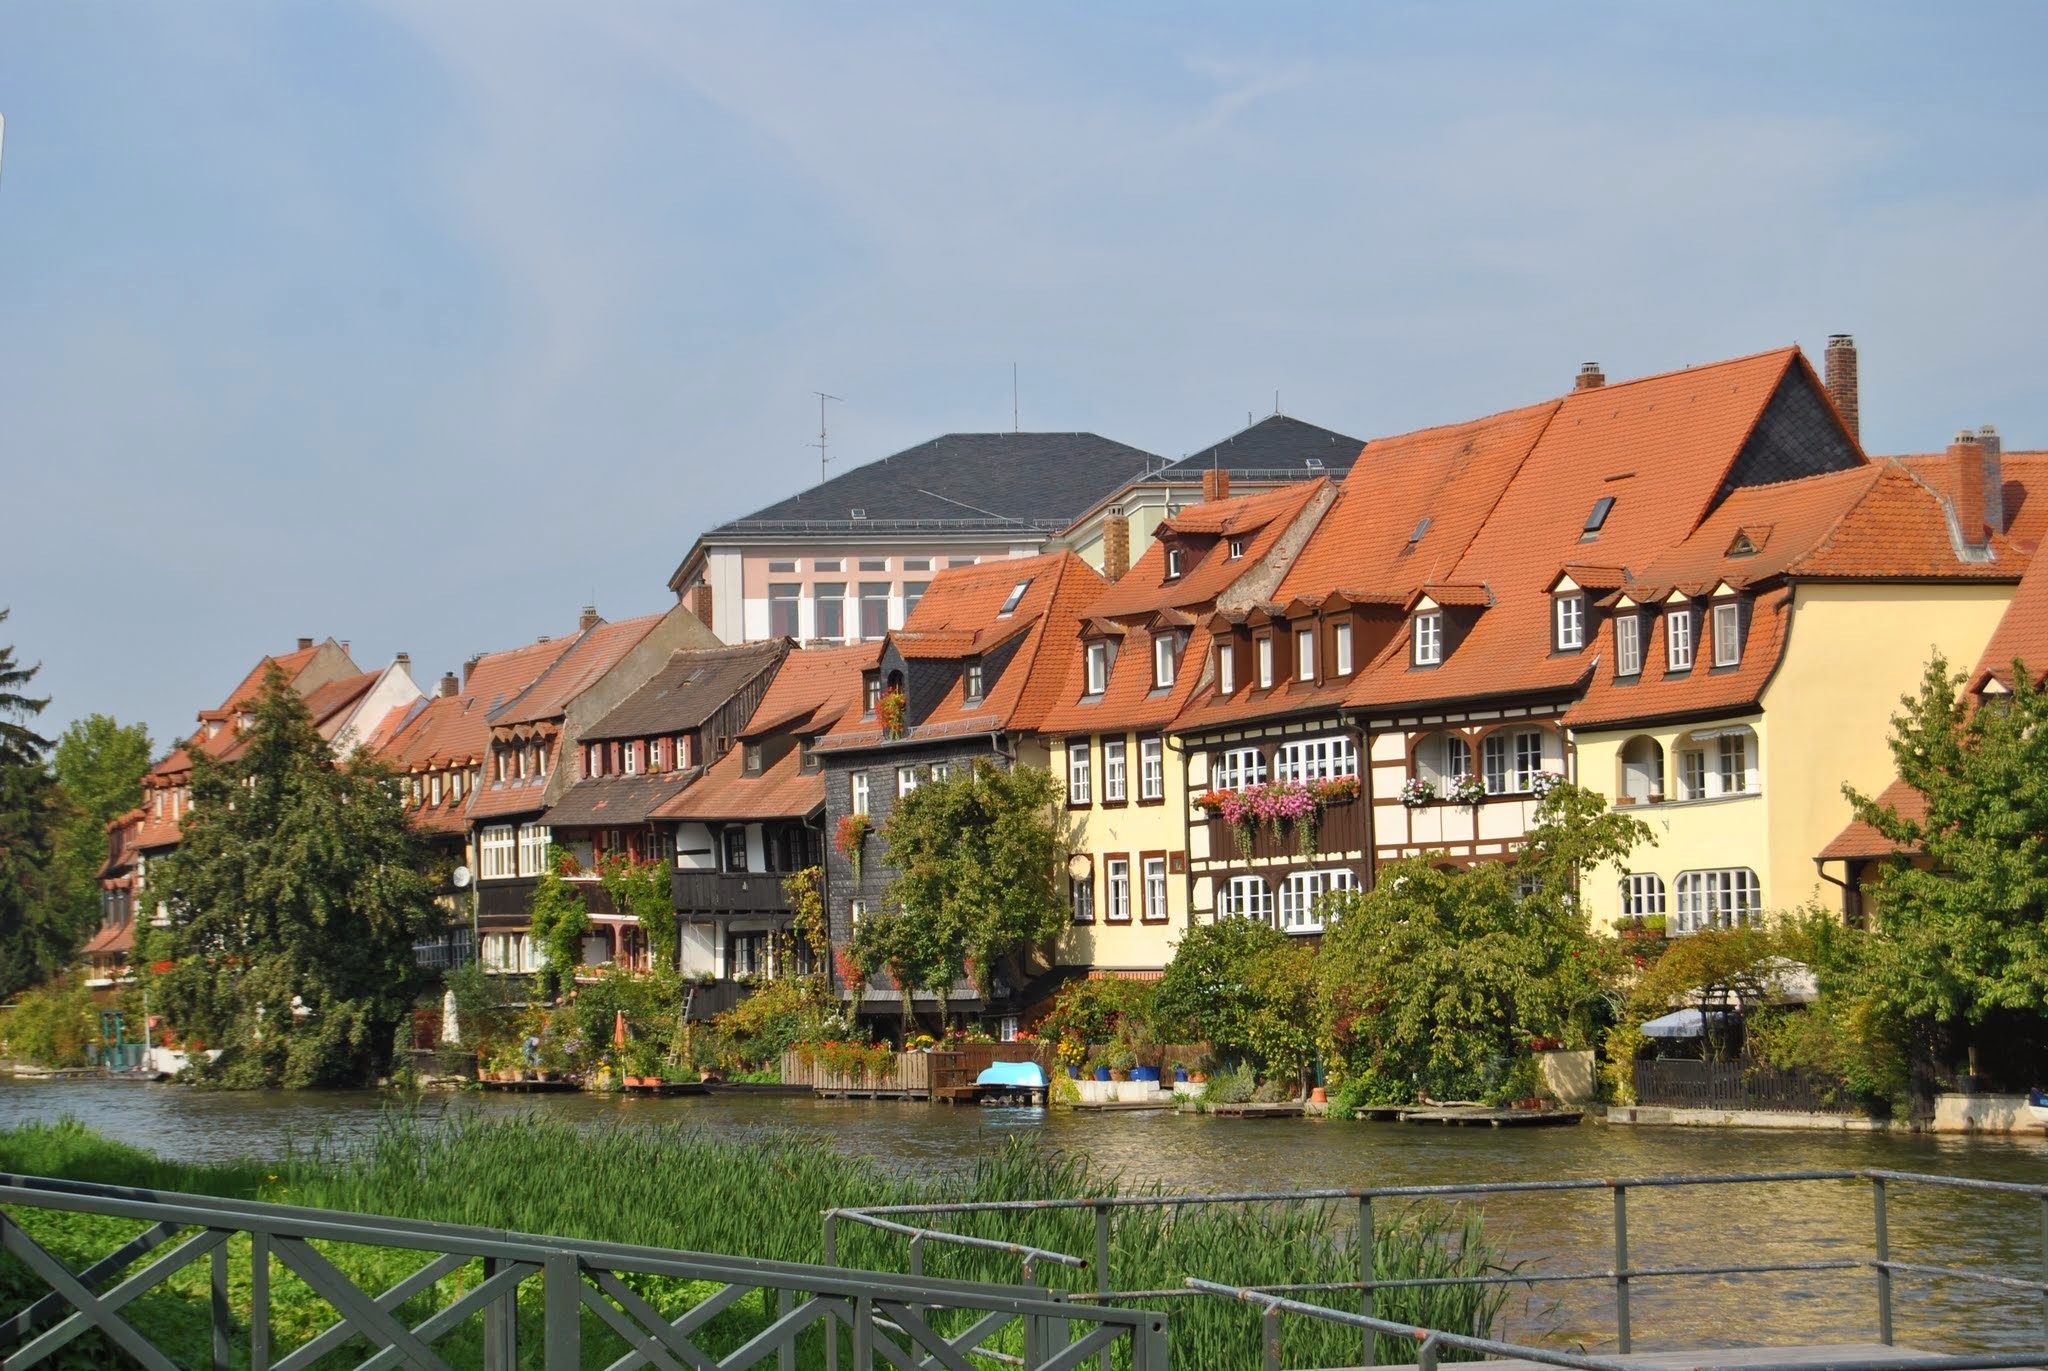
town, building, home, village, cottage, property, waterway, resort, estate, neighbourhood, real estate, residential area